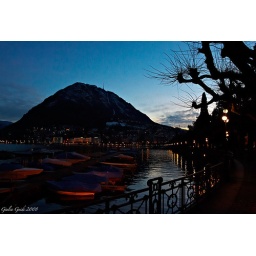
mountains in Switzerland and Lugan lake